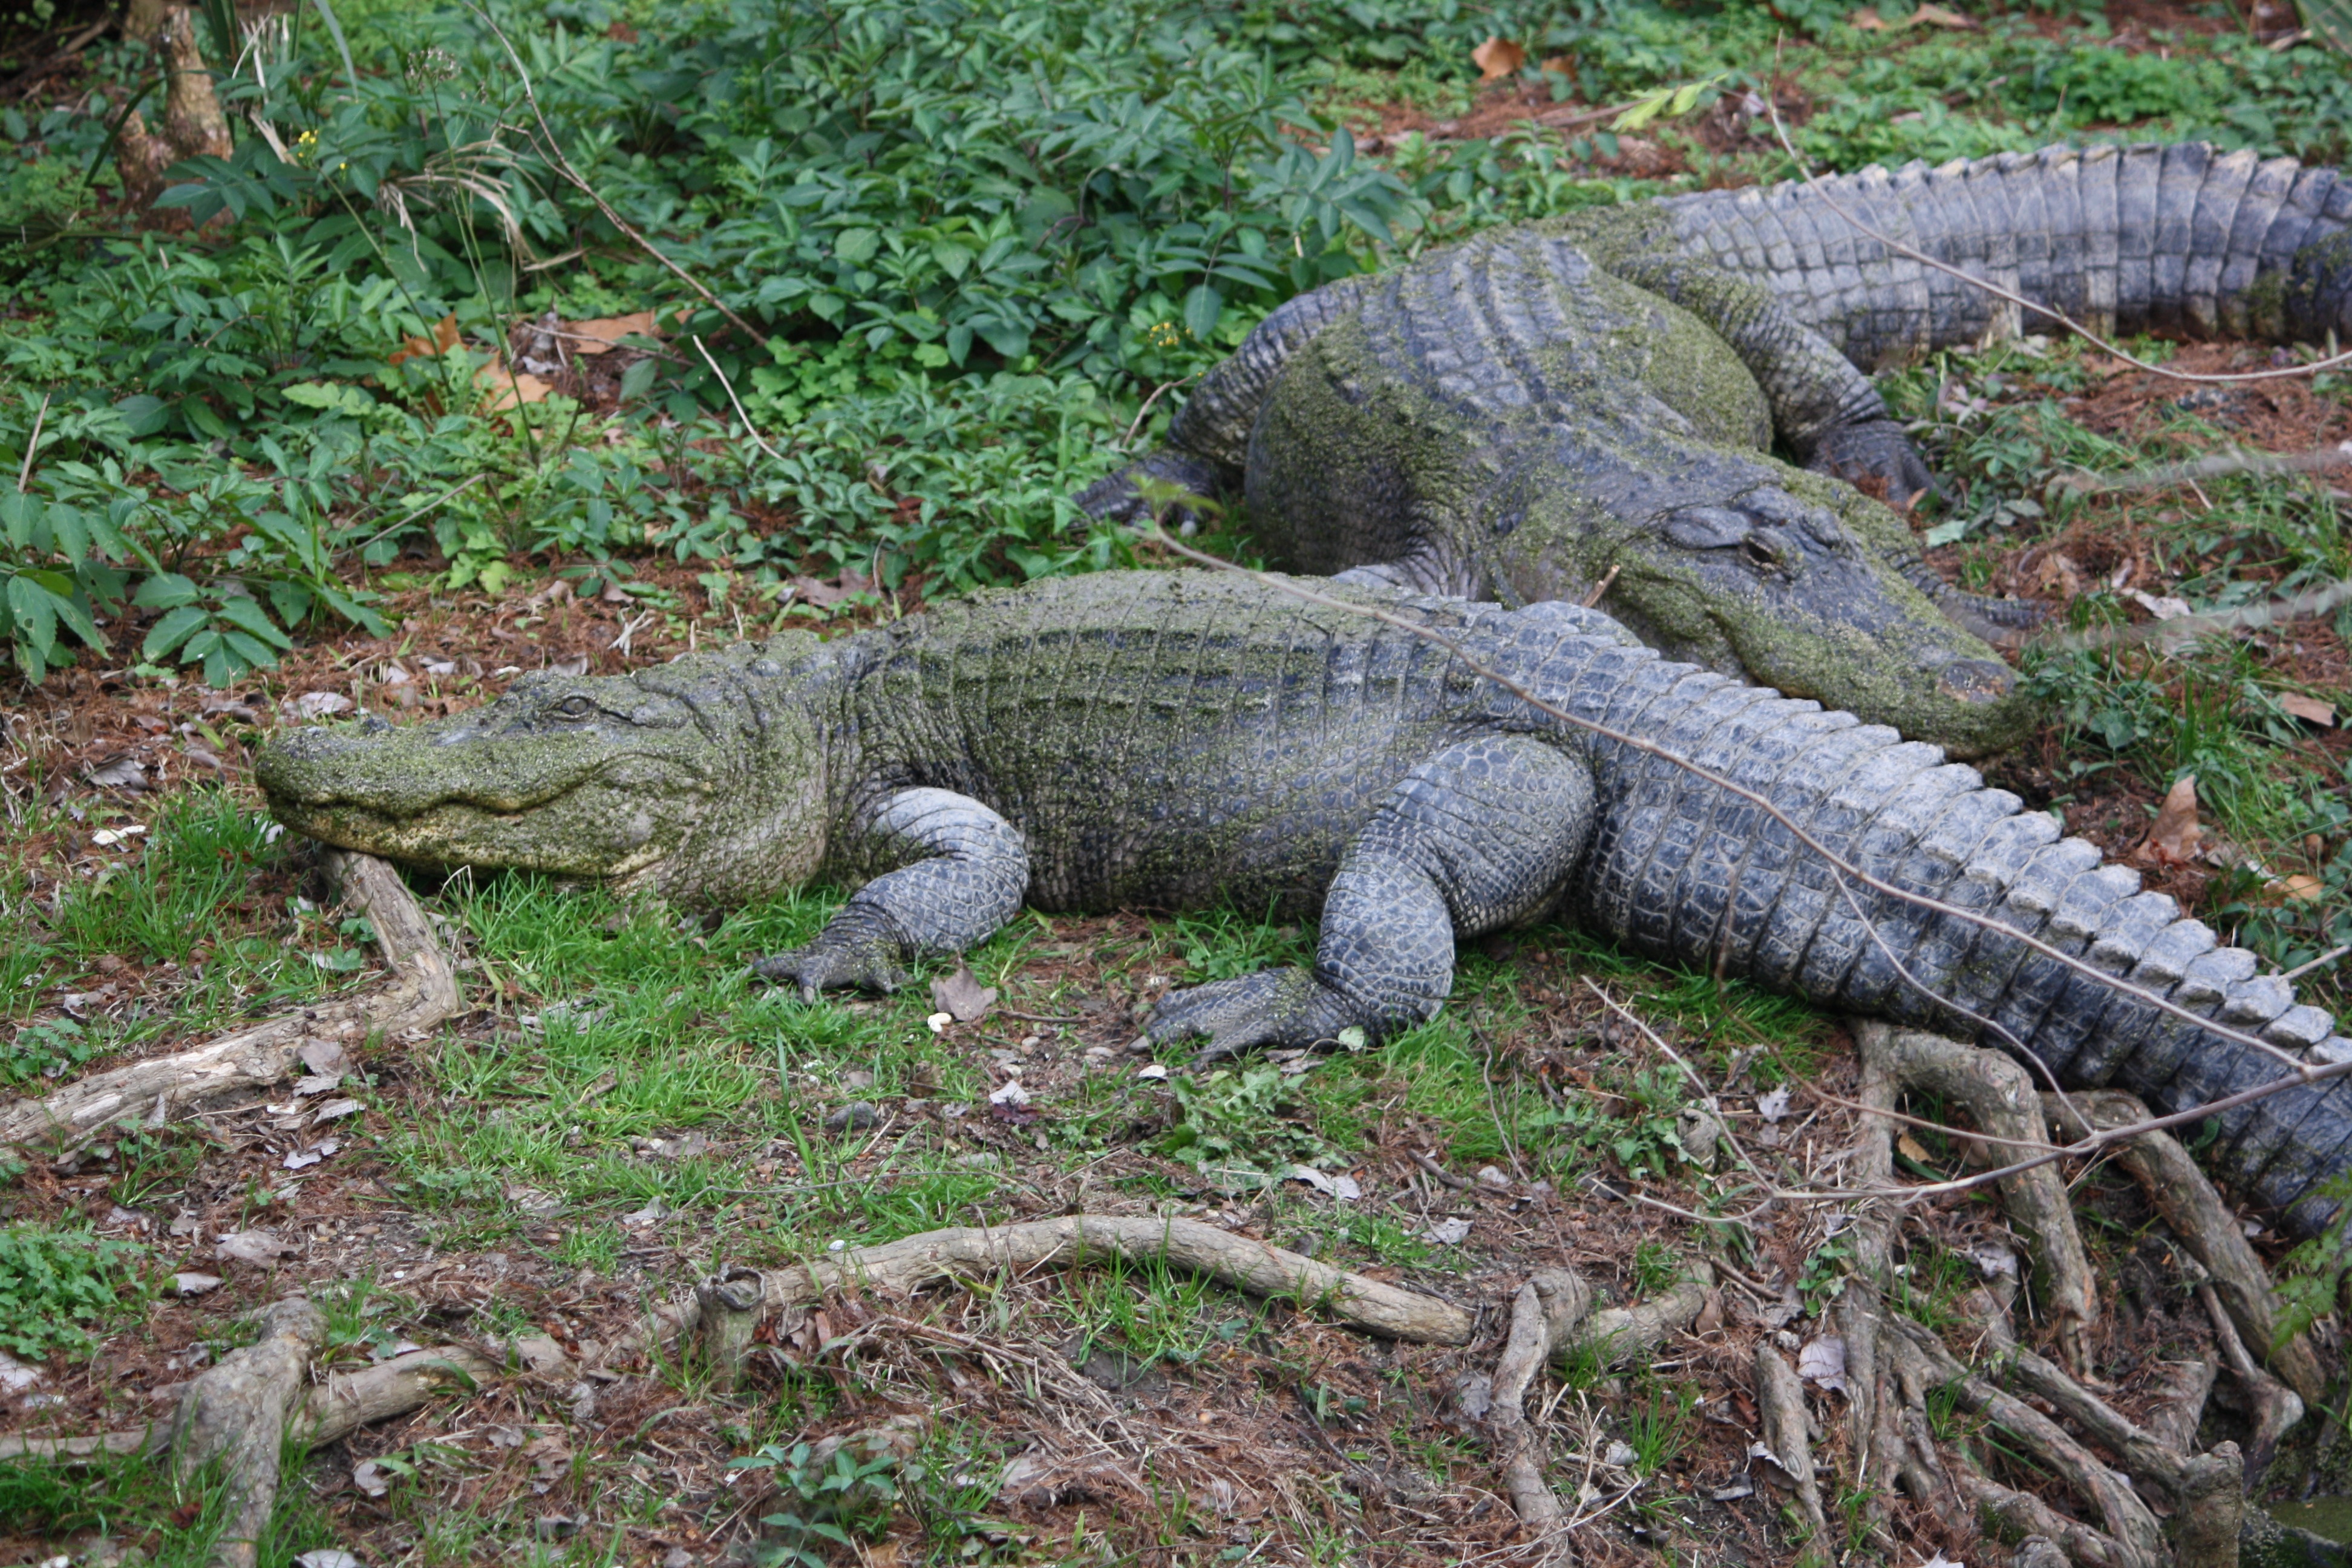
nature, wildlife, wild, zoo, tropical, predator, reptile, fauna, crocodile, alligator, animals, danger, vertebrate, reptiles, carnivore, florida, gator, dangerous, crocodiles, alligators, aggressive, croc, lacerta, gators, jaws, crocodilia, american alligator, lacertidae, nile crocodile